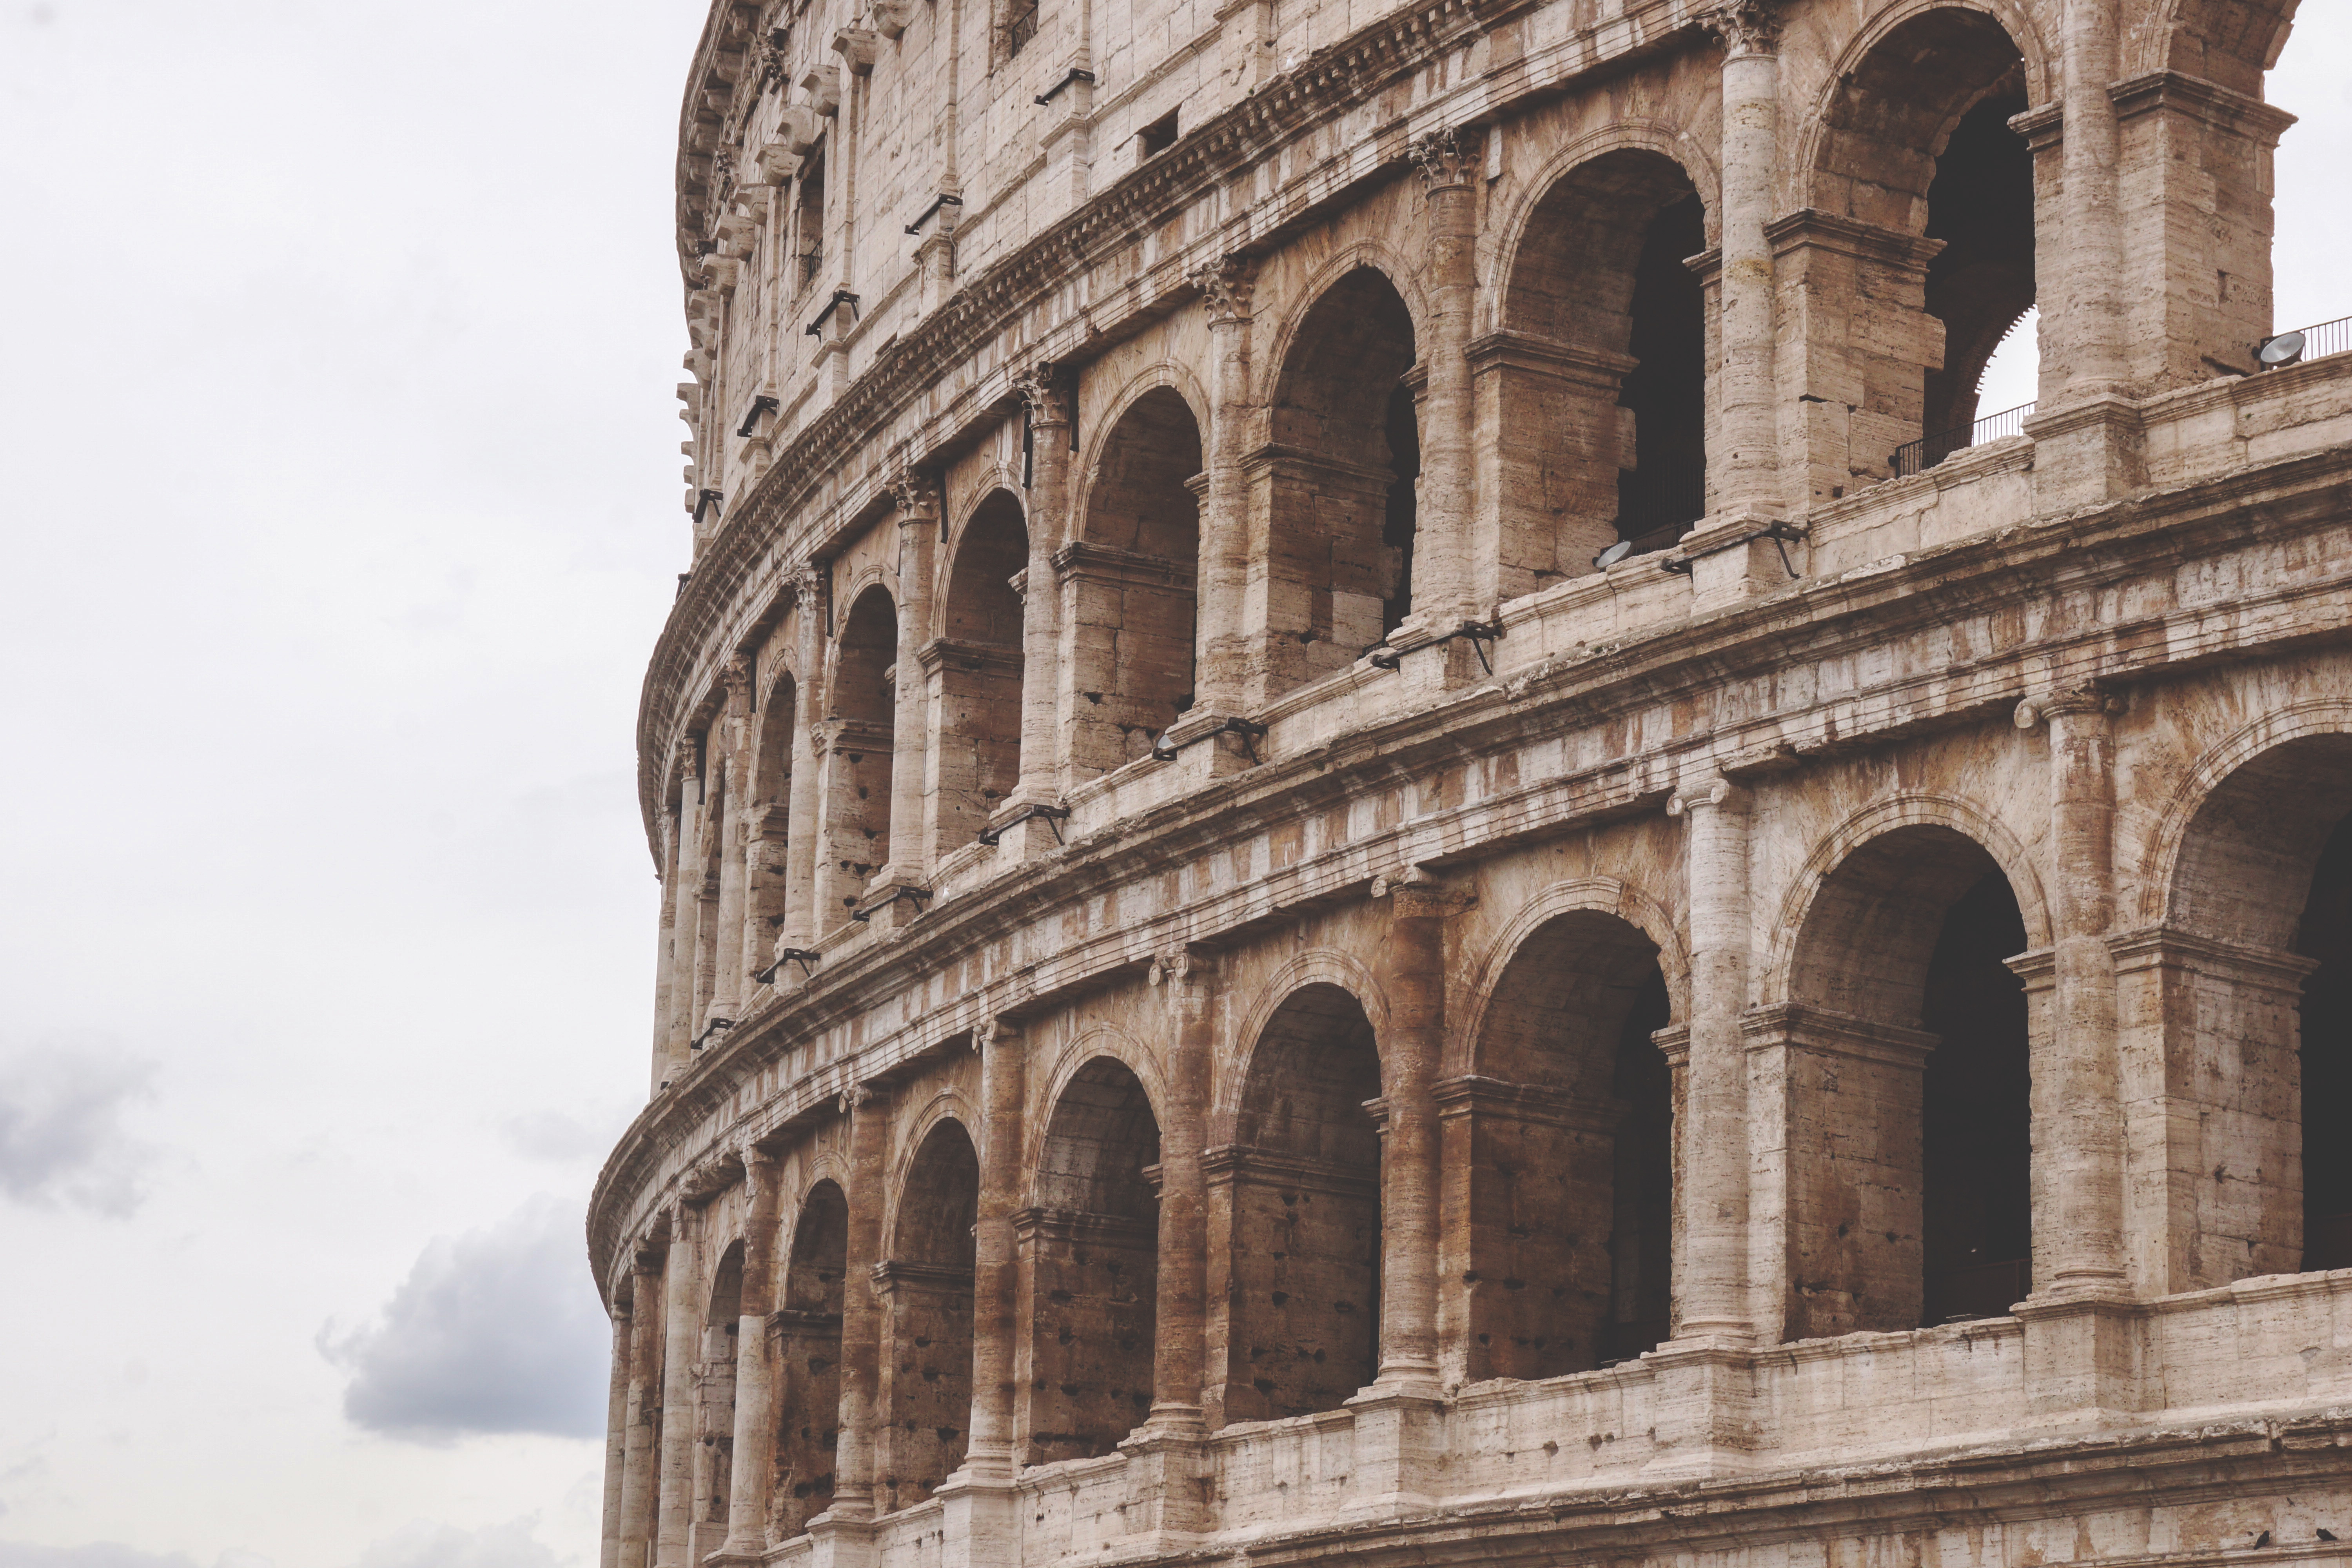
architecture, structure, monument, arch, column, landmark, facade, colosseum, baptistery, amphitheatre, temple, ruins, monastery, history, historical, basilica, ancient rome, coliseum, roman temple, historic site, triumphal arch, ancient history, flavian amphitheatre, ancient roman architecture, ancient greek temple